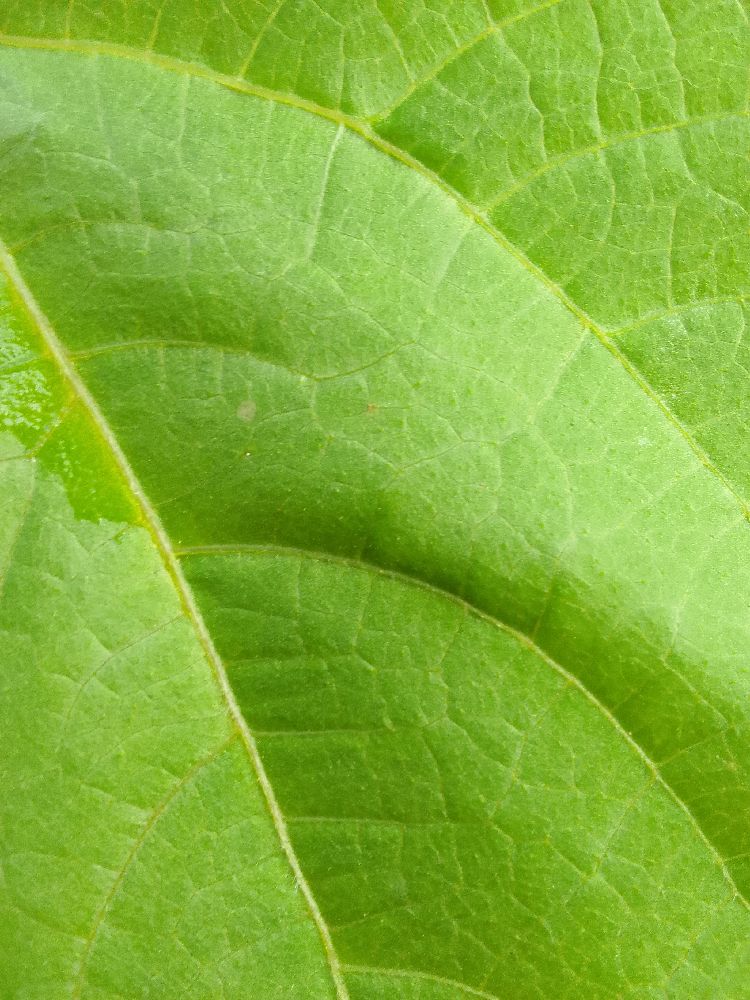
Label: healthy